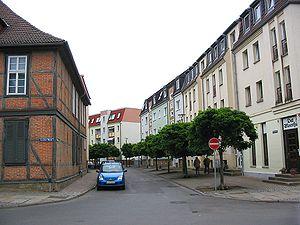
Schwerin est une ville-arrondissement d'Allemagne, capitale du Land de Mecklembourg-Poméranie-Occidentale. Avec 95 818 habitants, elle est derrière Rostock la deuxième ville de la région. C’est la seule capitale régionale à compter moins de 100 000 habitants ce qui en fait la plus petite d’Allemagne.